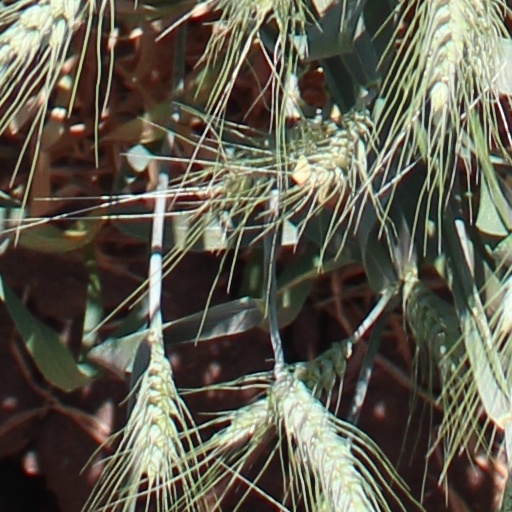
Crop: wheat